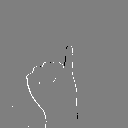
ASL letter: i